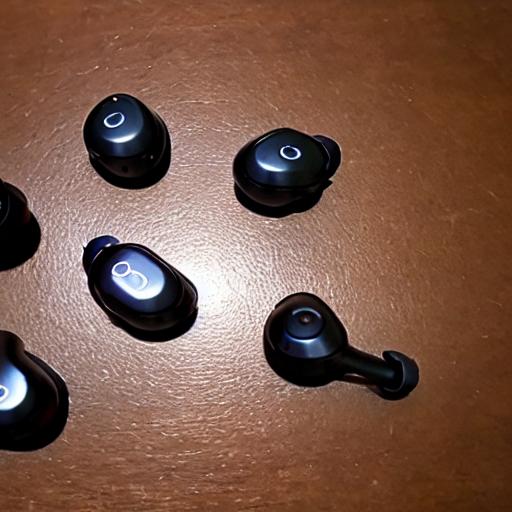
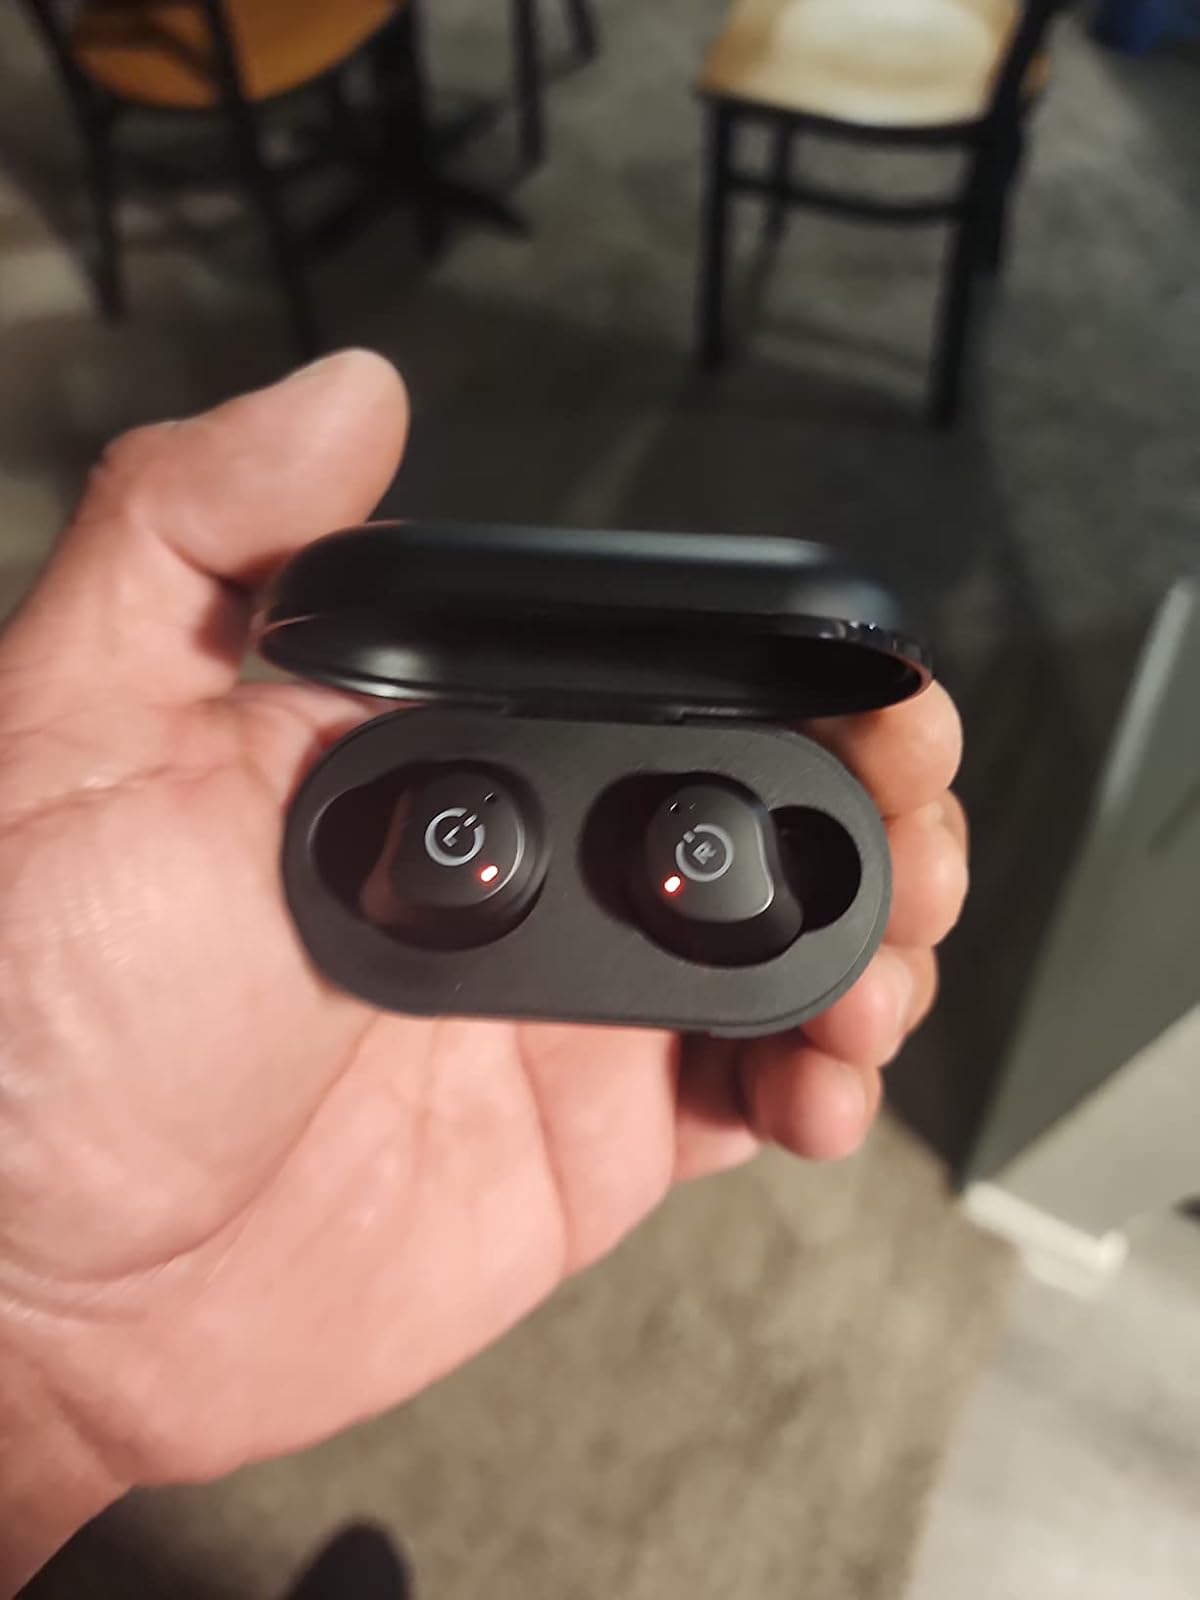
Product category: earbuds
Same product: no